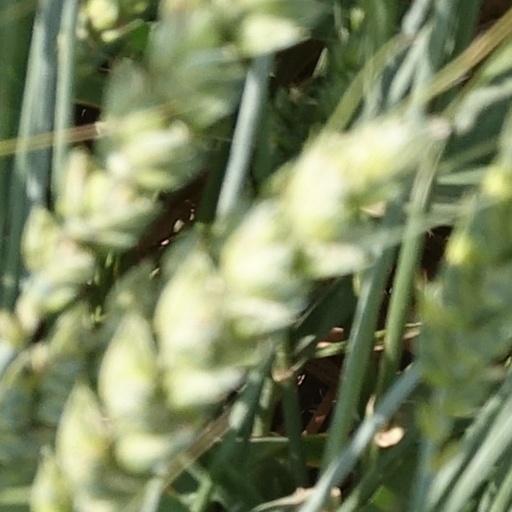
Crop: wheat